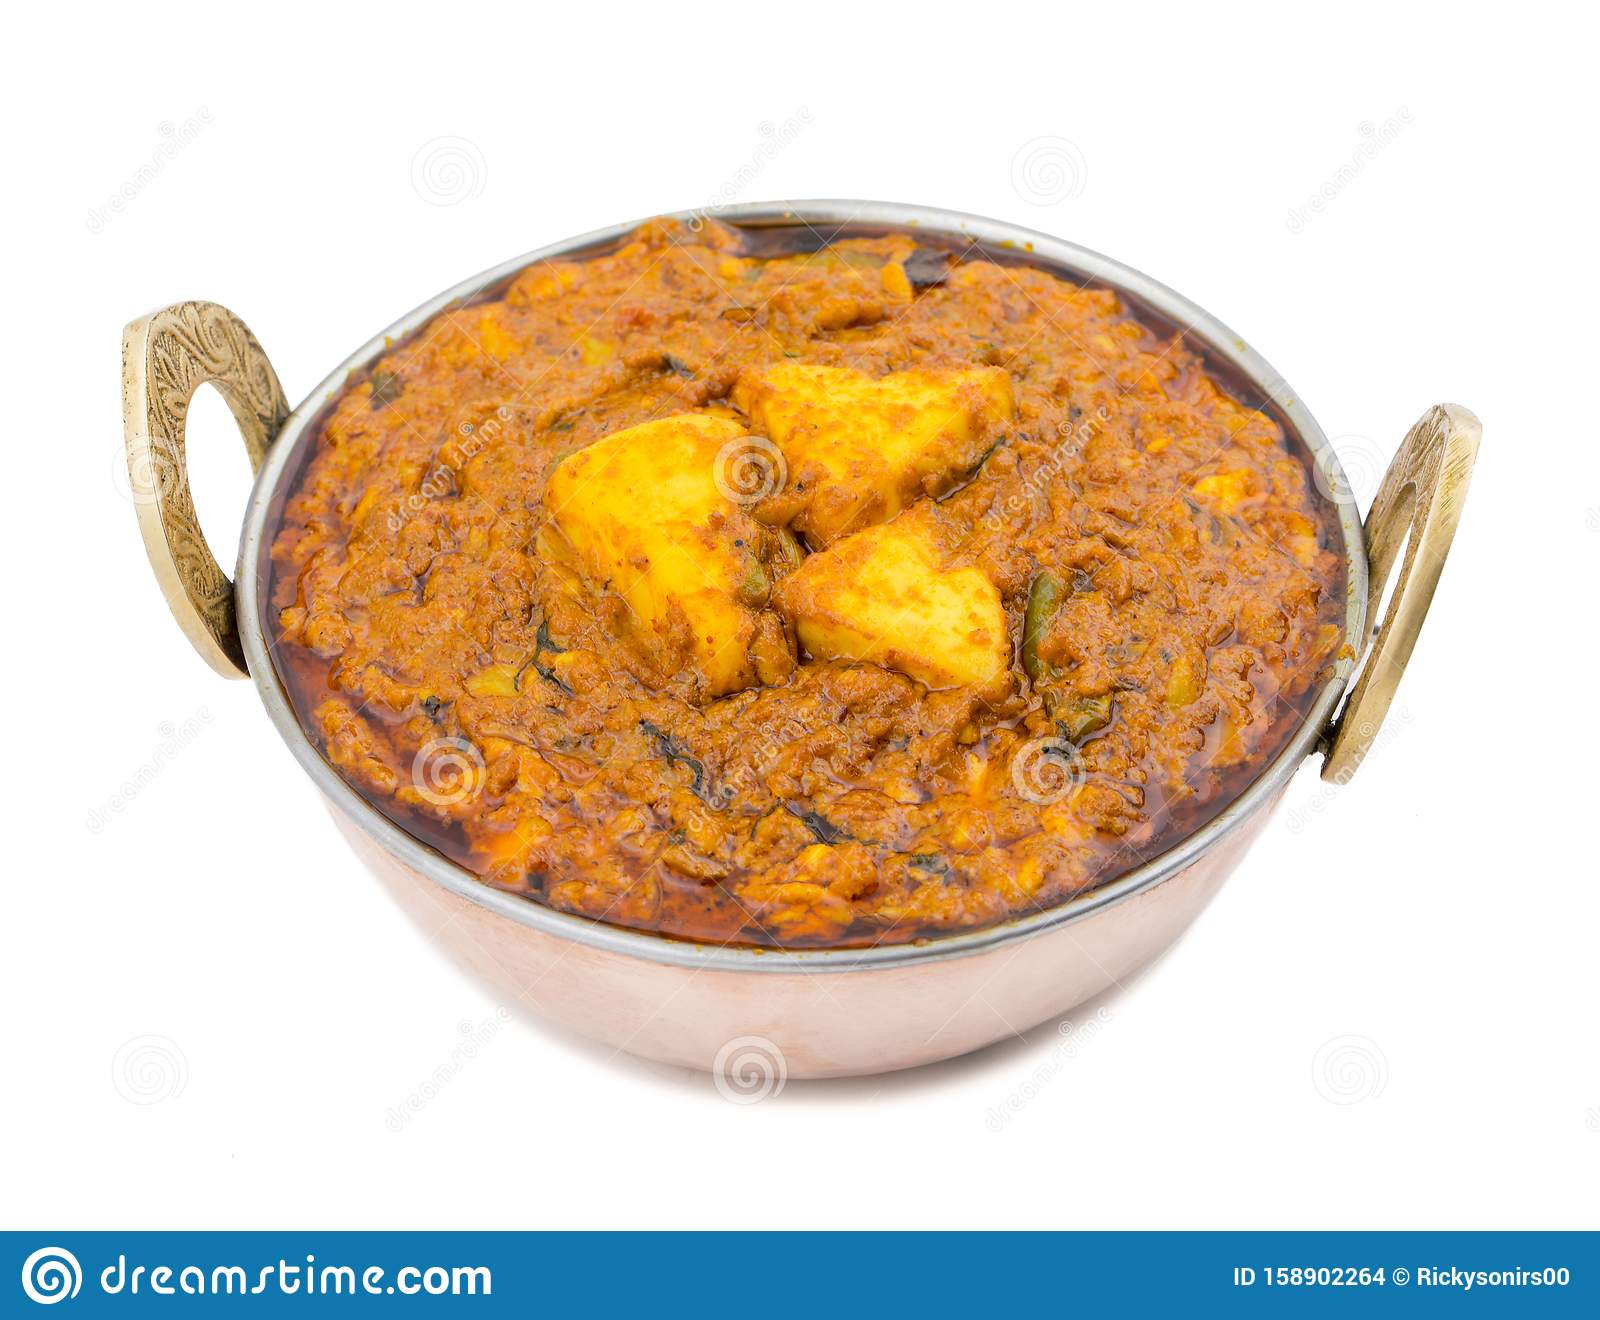
Dish: kadai_paneer